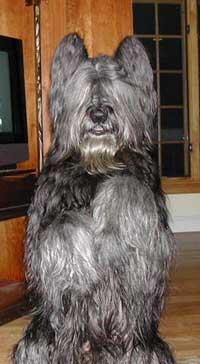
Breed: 230-n000041-briard